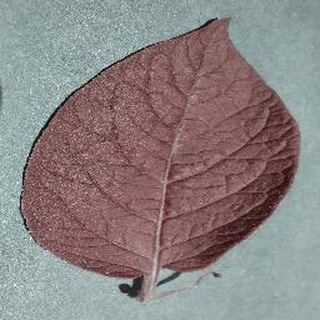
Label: healthy_potato